Question: Please indicate a possible affordance area of the drink_with_bottle that can be used for holding
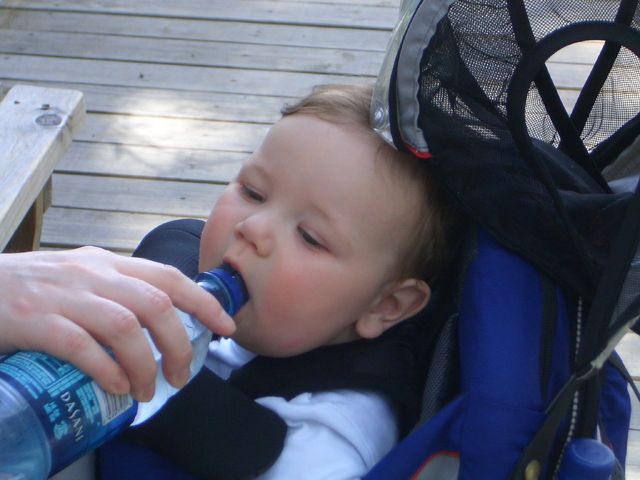
Answer: [0, 262, 245, 480]